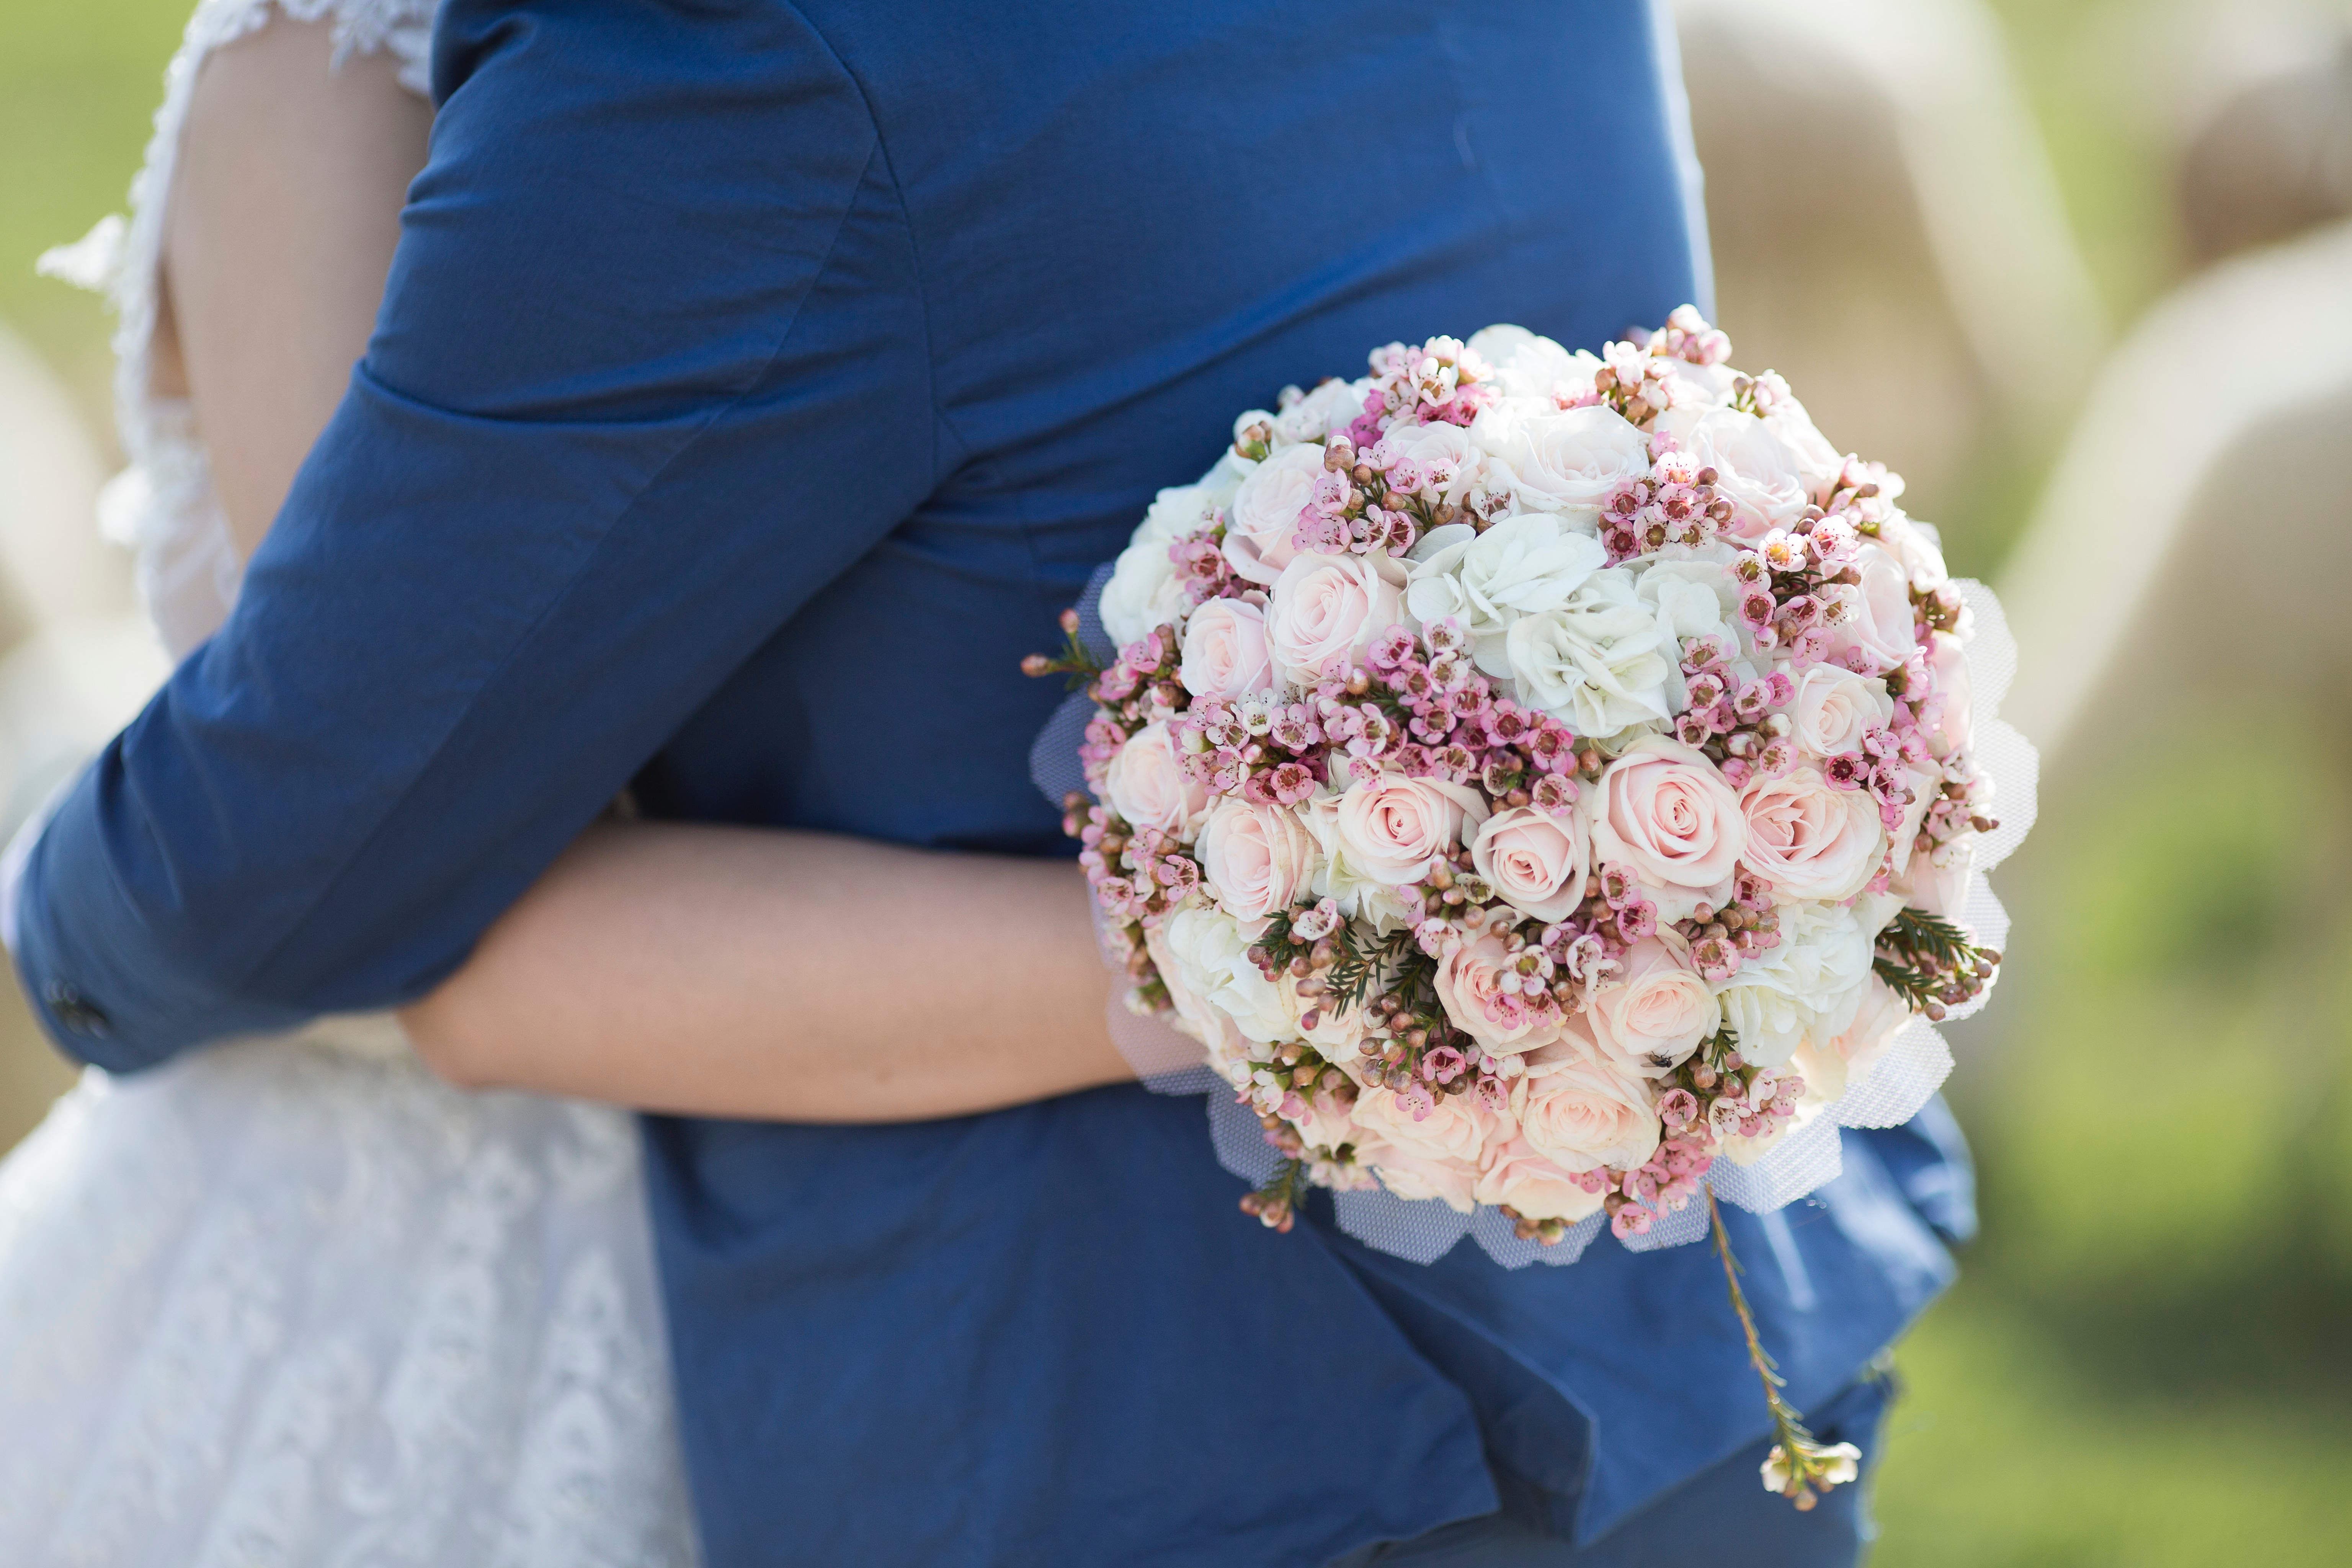
plant, woman, photography, flower, petal, bouquet, spring, pink, wedding, bride, flower arrangement, roses, ceremony, pastel, floristry, peony, flower bouquet, floral design, flower arranging